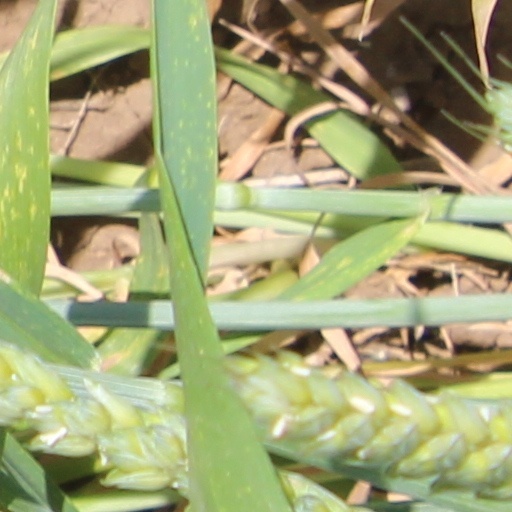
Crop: wheat